Synchronous coefficient of drag alteration

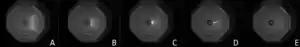

DNA molecules are unique in that they are long, charged polymers which when in a separation medium, such as agarose gel, can exhibit highly non-linear velocity profiles in response to an electric field. As such, DNA is easily separated from other molecules that are not both charged and strongly non-linear, using SCODA